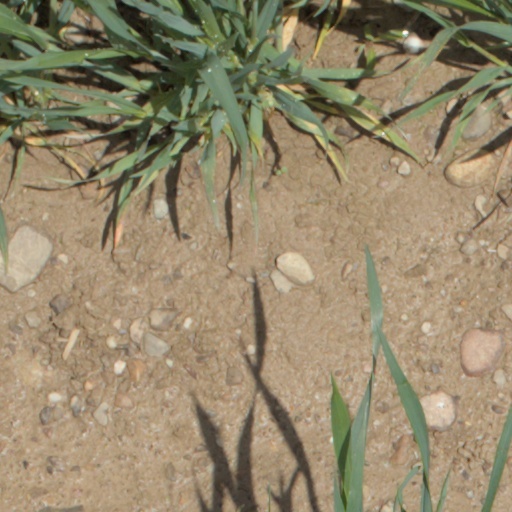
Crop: wheat